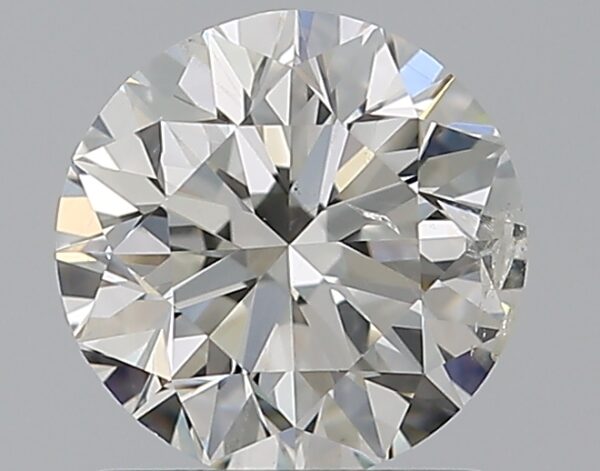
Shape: round
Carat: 1
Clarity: SI2
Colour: I
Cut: VG
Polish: EX
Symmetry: VG
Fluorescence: N
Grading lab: GIA
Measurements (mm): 6.22 x 6.28 x 4.03